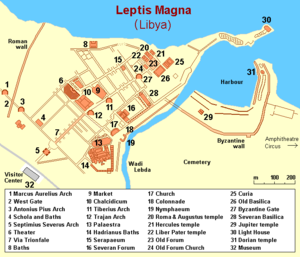
Leptis Magna ou Lepcis Magna était une des villes importantes de la république de Carthage avant de devenir romaine.